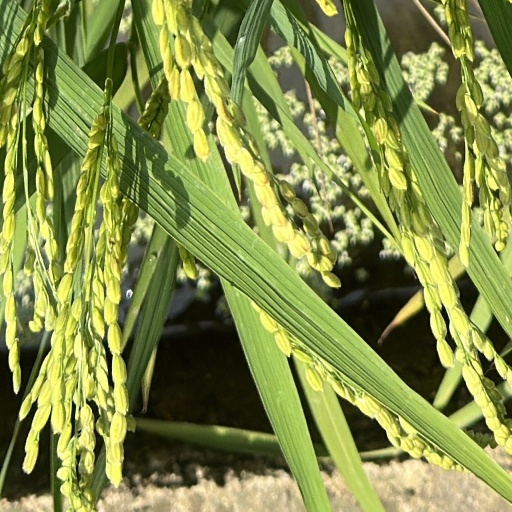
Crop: rice